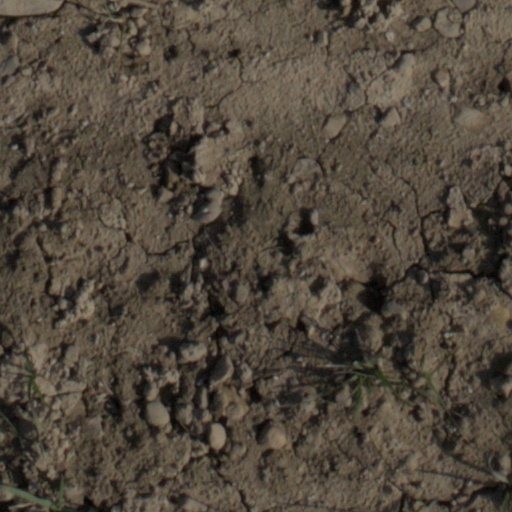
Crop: wheat